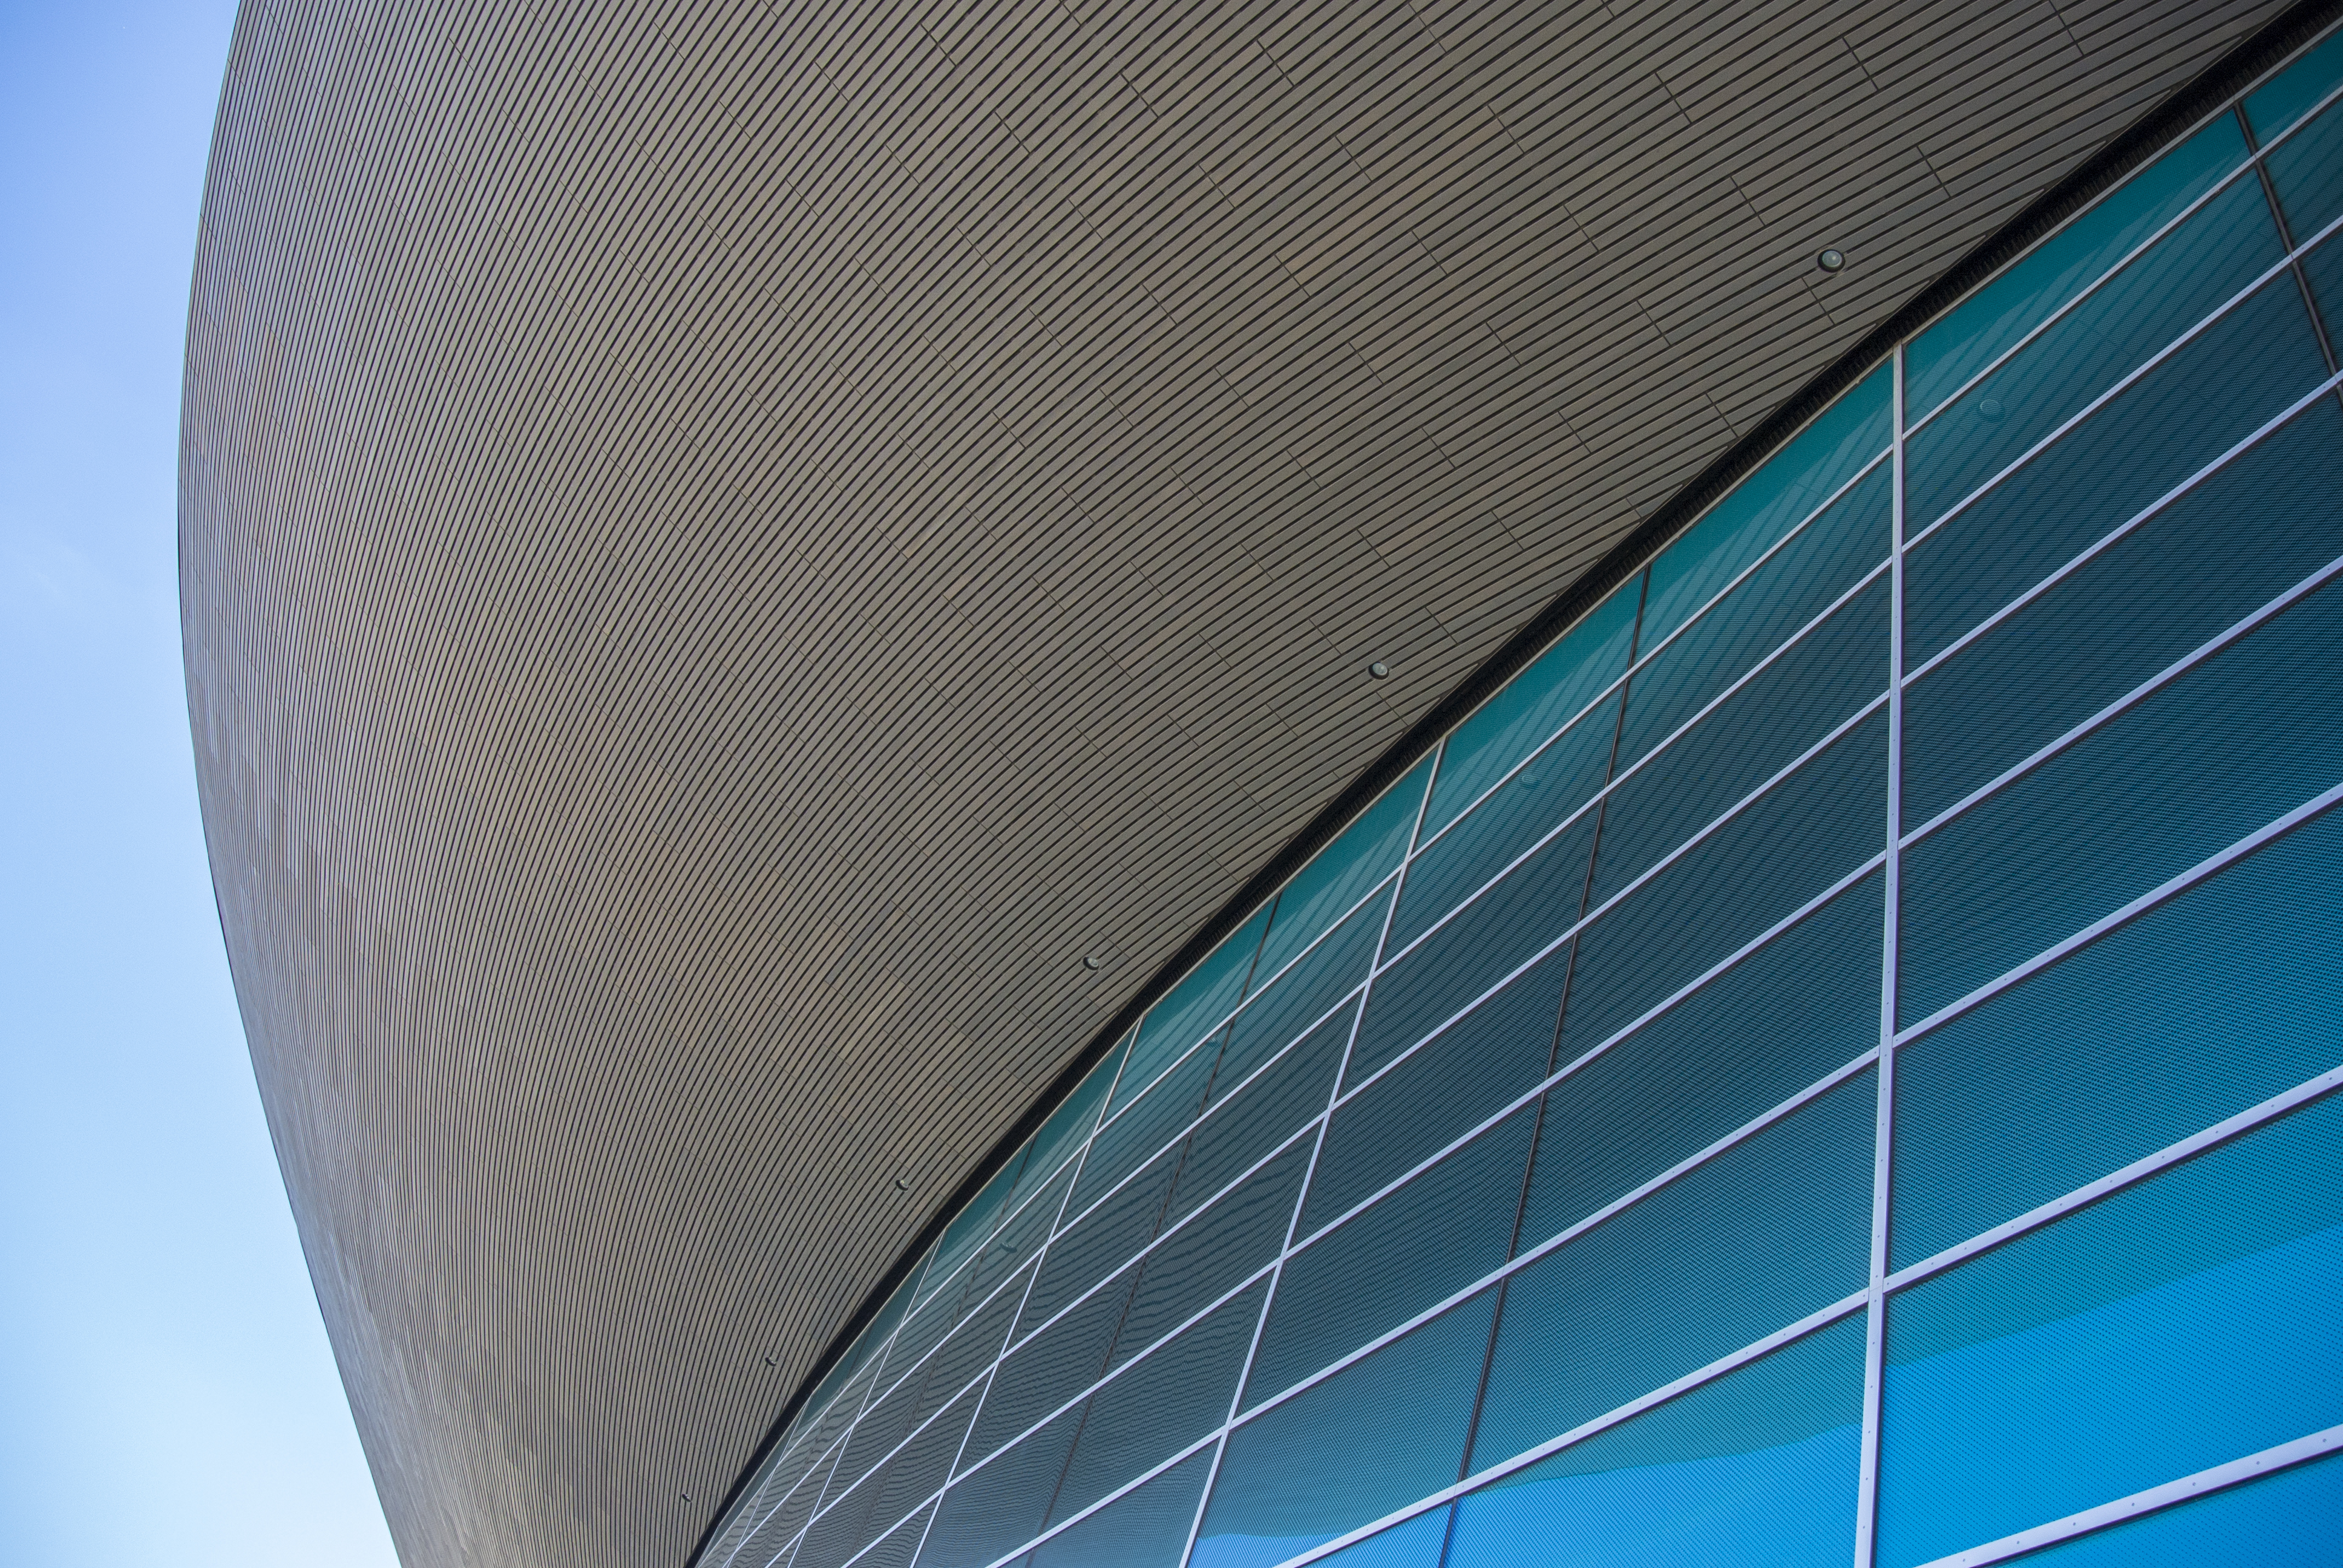
daylight, day, sun, architecture, building, swimming, centre, aquatics, leisure, perspective, angle, glass, sports, wood, timber, zaha, hadid, olympics, london, central, urban, blue, daytime, line, sky, azure, commercial building, facade, skyscraper, electric blue, Material property, corporate headquarters, Tints and shades, headquarters, tower, city, metal, tower block